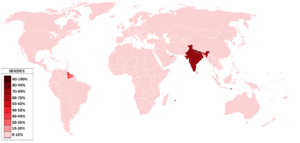
Une religion est un système de pratiques et de croyances en usage dans un groupe ou une communauté.